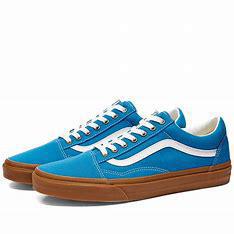
Brand: Vans
Model: UA Old Skool